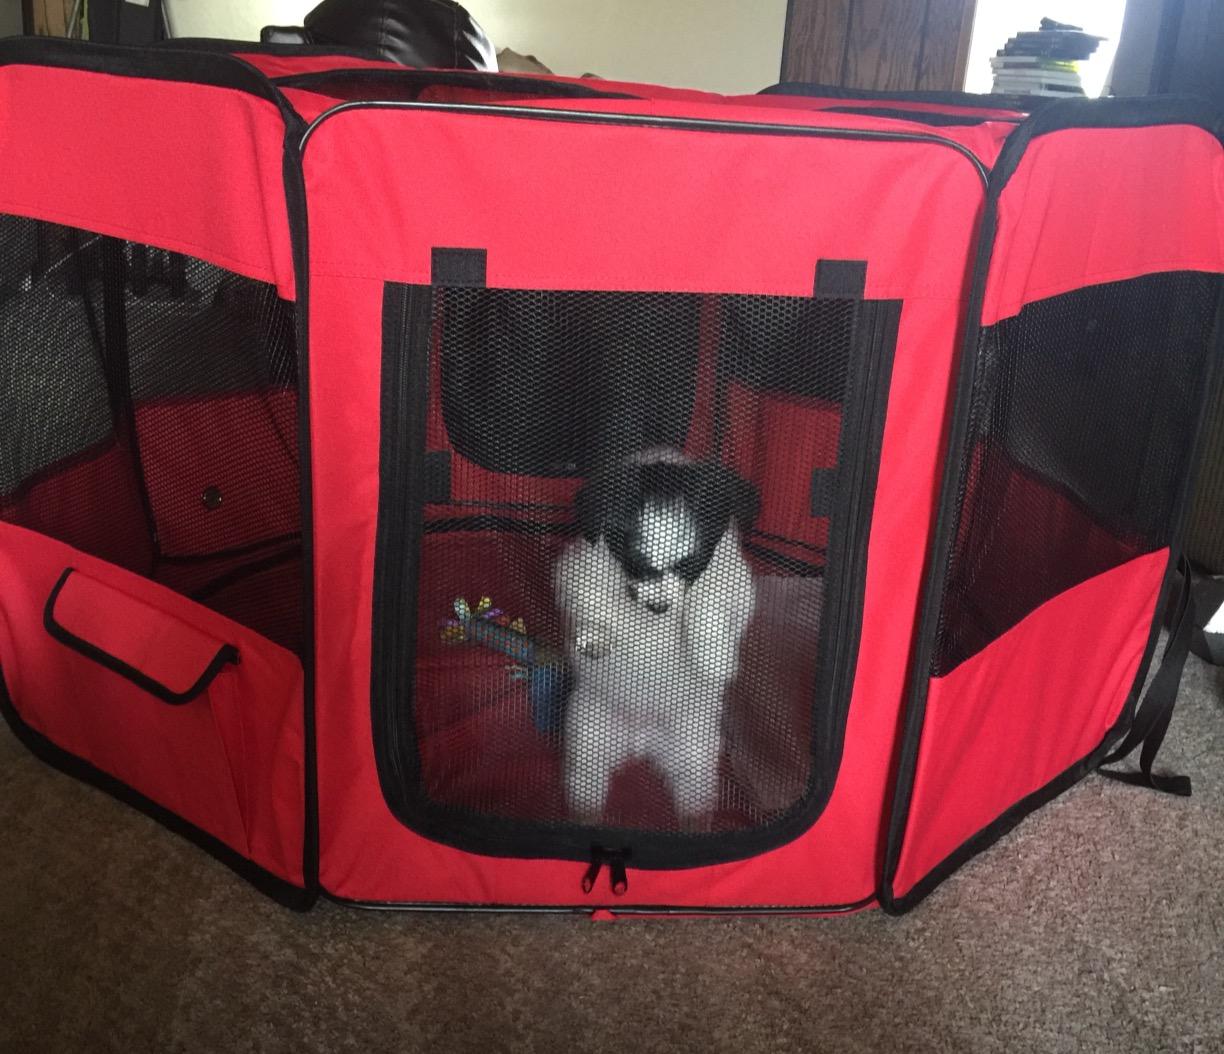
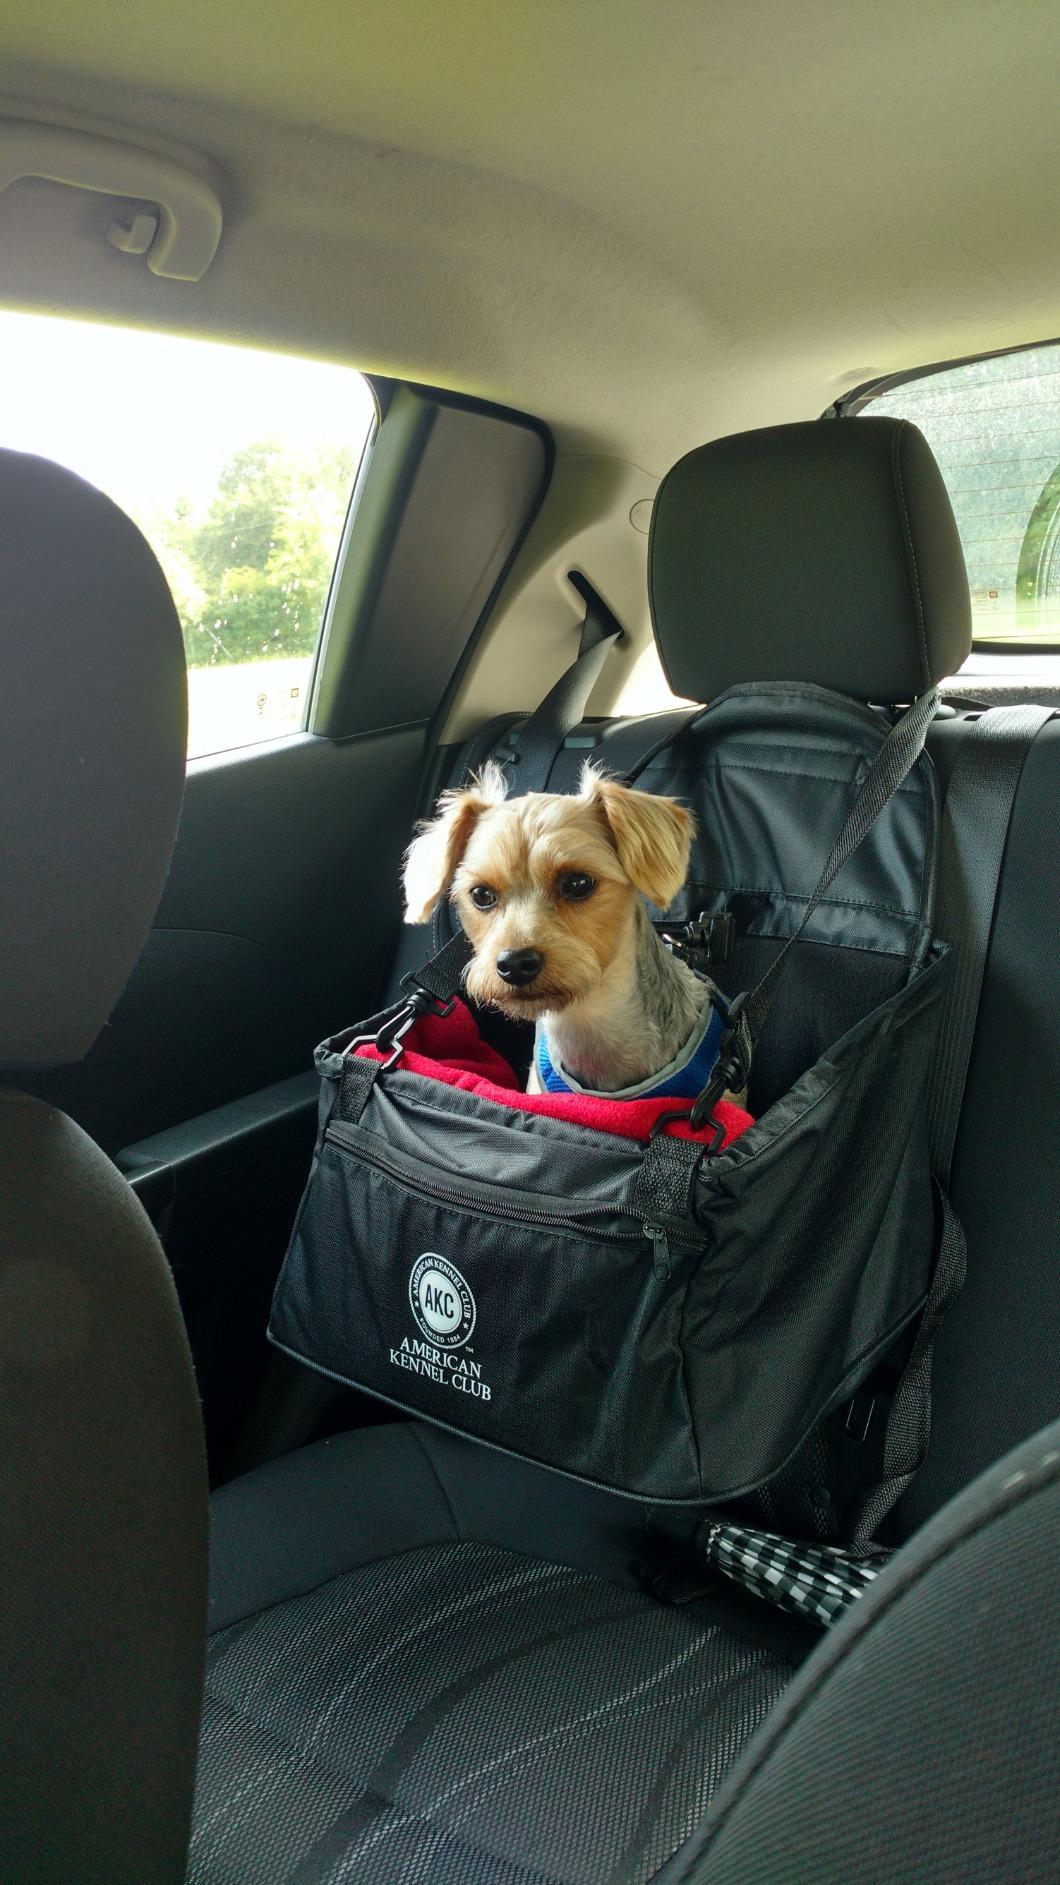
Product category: items_kennel
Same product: no